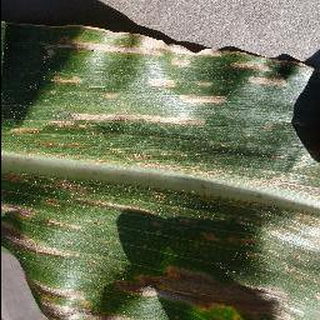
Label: corn_cercospora_leaf_spot